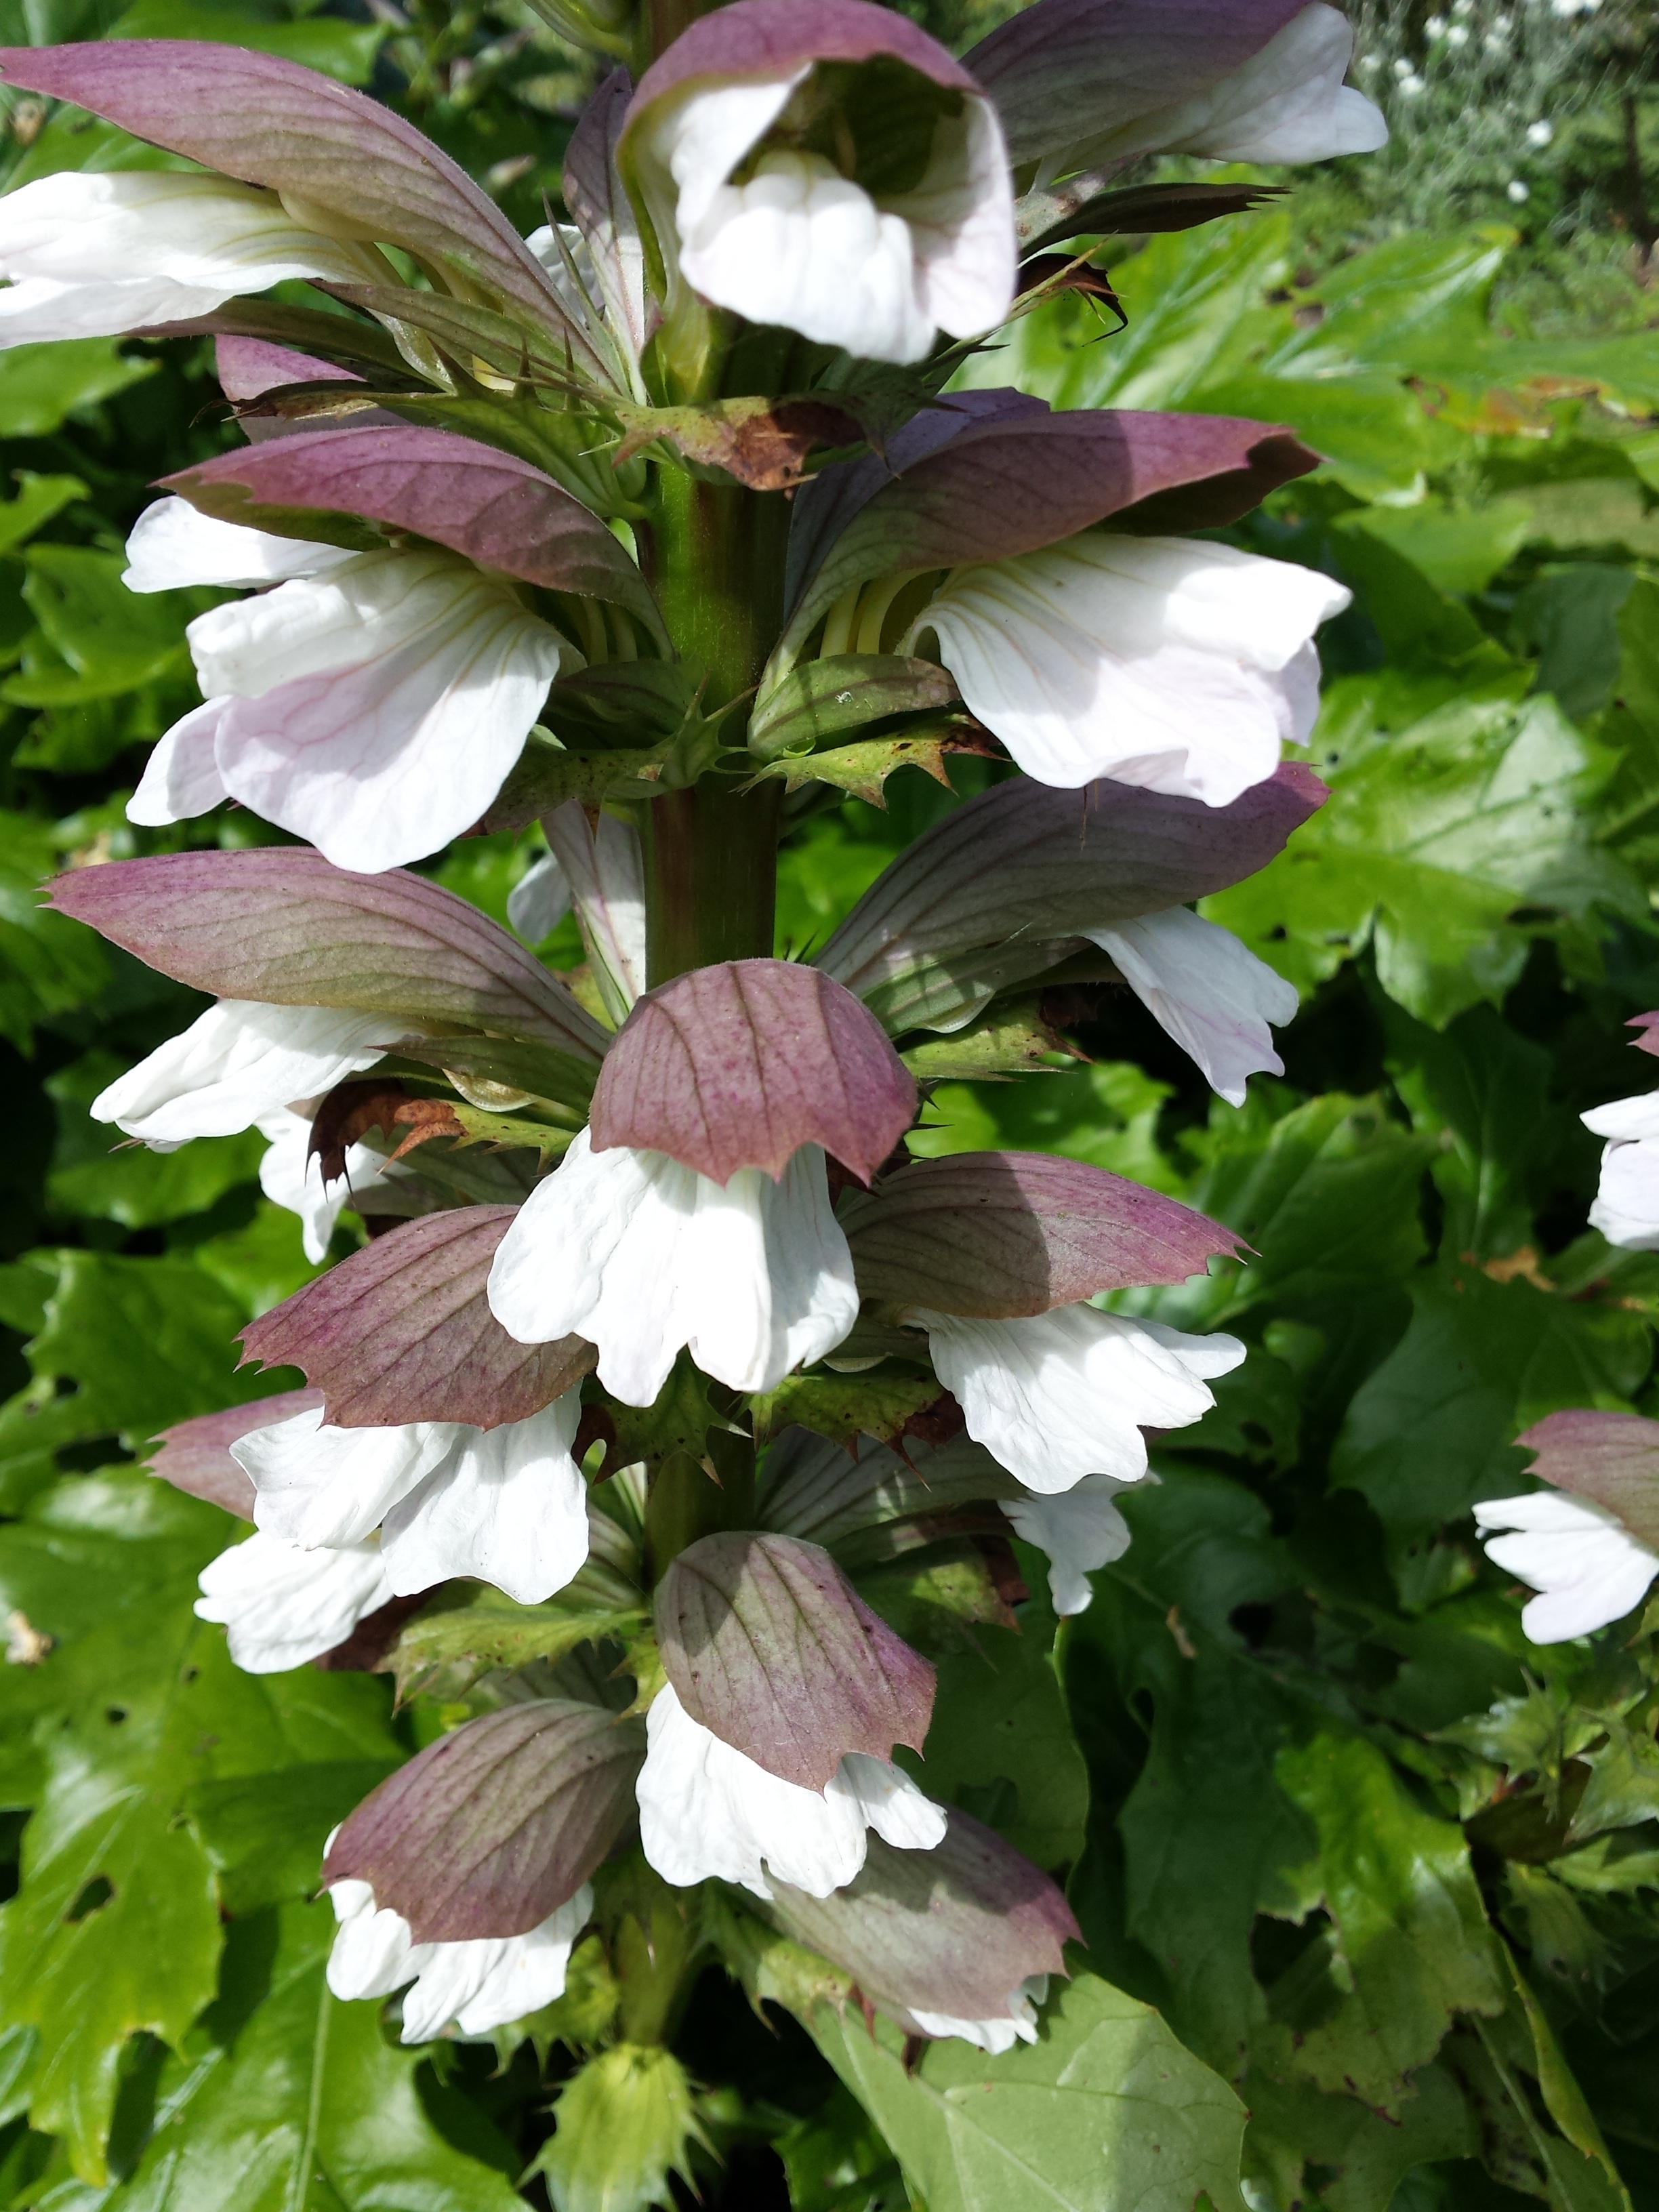
plant, flower, herb, botany, flora, flowering plant, acanthus, white pink flowers, dark green leaves, annual plant, land plant, violet family